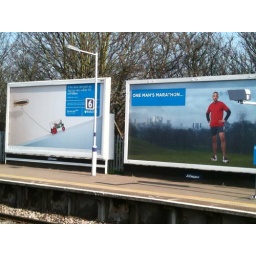
Take a photo. Add white text in blue box. Job done.